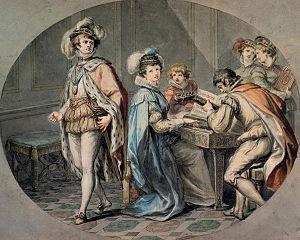
Giovanni Battista Cipriani, né en 1727 à Florence en Toscane et mort en 1785 à Hammersmith au Royaume-Uni, est un graveur et peintre italien rococo et néoclassique du XVIIIᵉ siècle actif surtout en Angleterre.